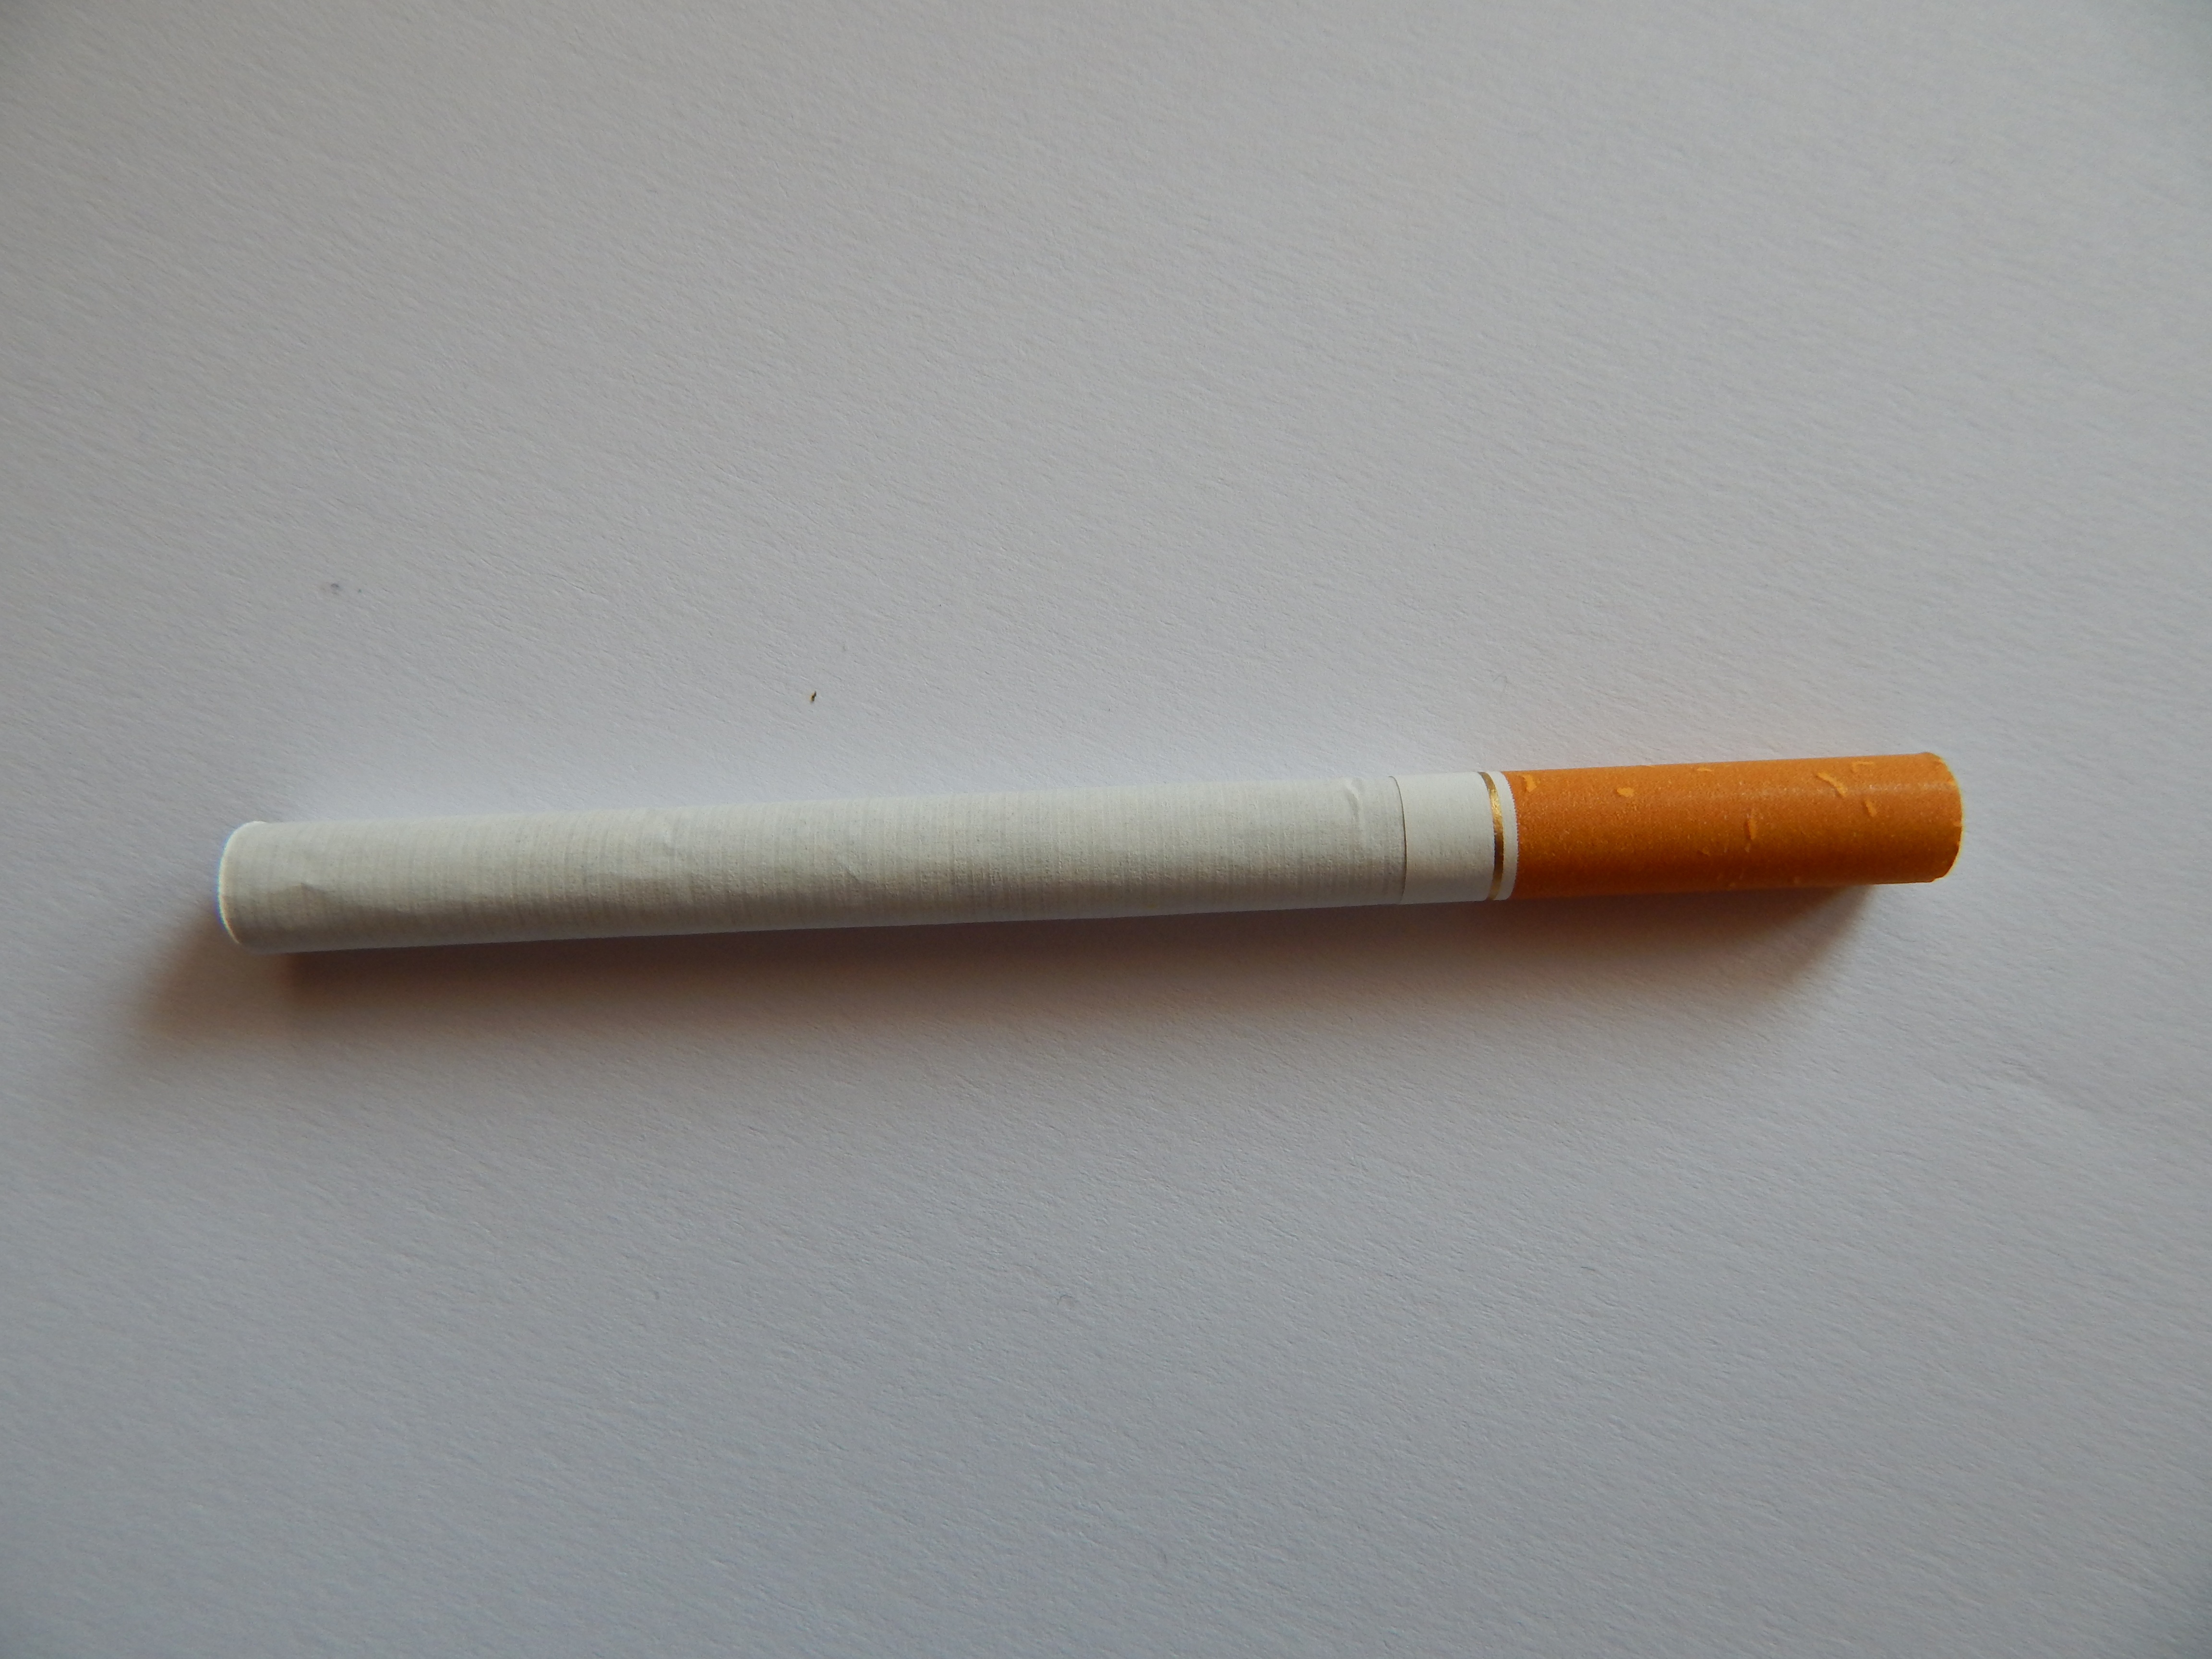
smoking, cigarette, product, cigar